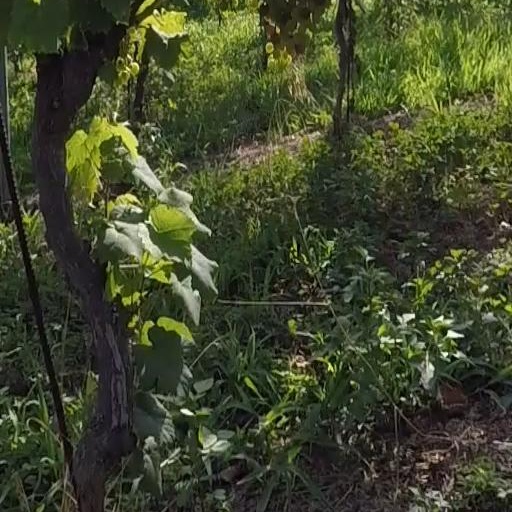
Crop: grape